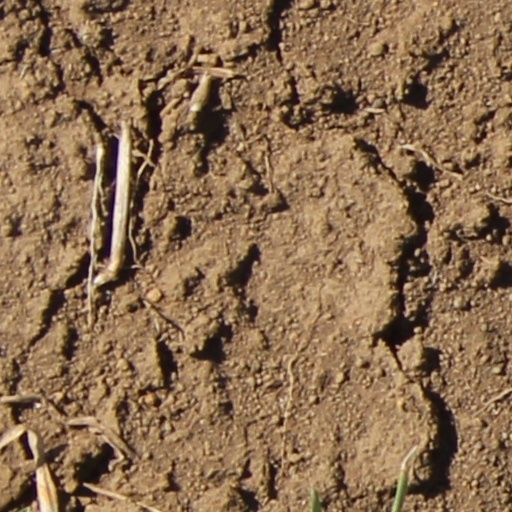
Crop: wheat